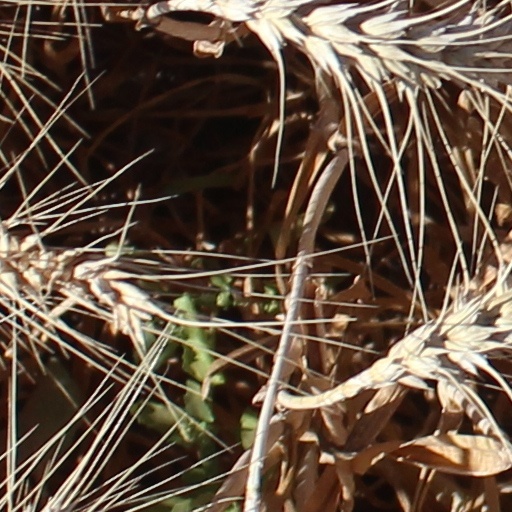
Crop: wheat